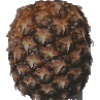
Label: Pineapple 1